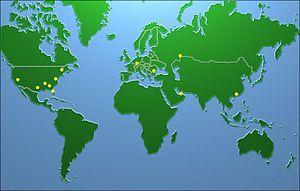
Implantation dans le monde des principales imitations de la tour Eiffel. Carte réalisée par Kuxu.
Les répliques et imitations de la tour Eiffel sont les différentes copies du monument parisien. Elles sont en grande majorité plus petites que l'original comme le célèbre exemplaire qui fait face à l'hôtel-casino Paris Las Vegas à Las Vegas d'une hauteur de 165 mètres.